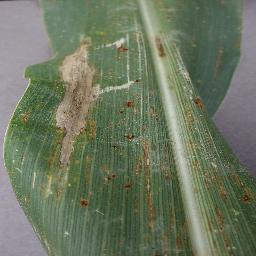
Label: Corn___Northern_Leaf_Blight